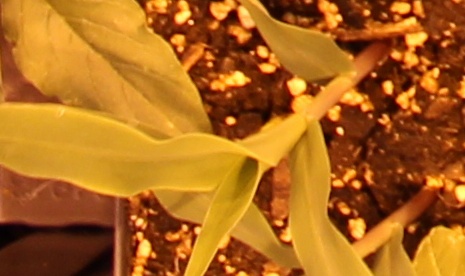
Label: Corn